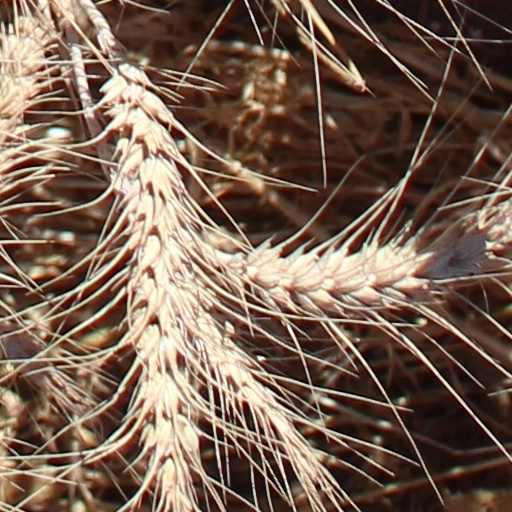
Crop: wheat